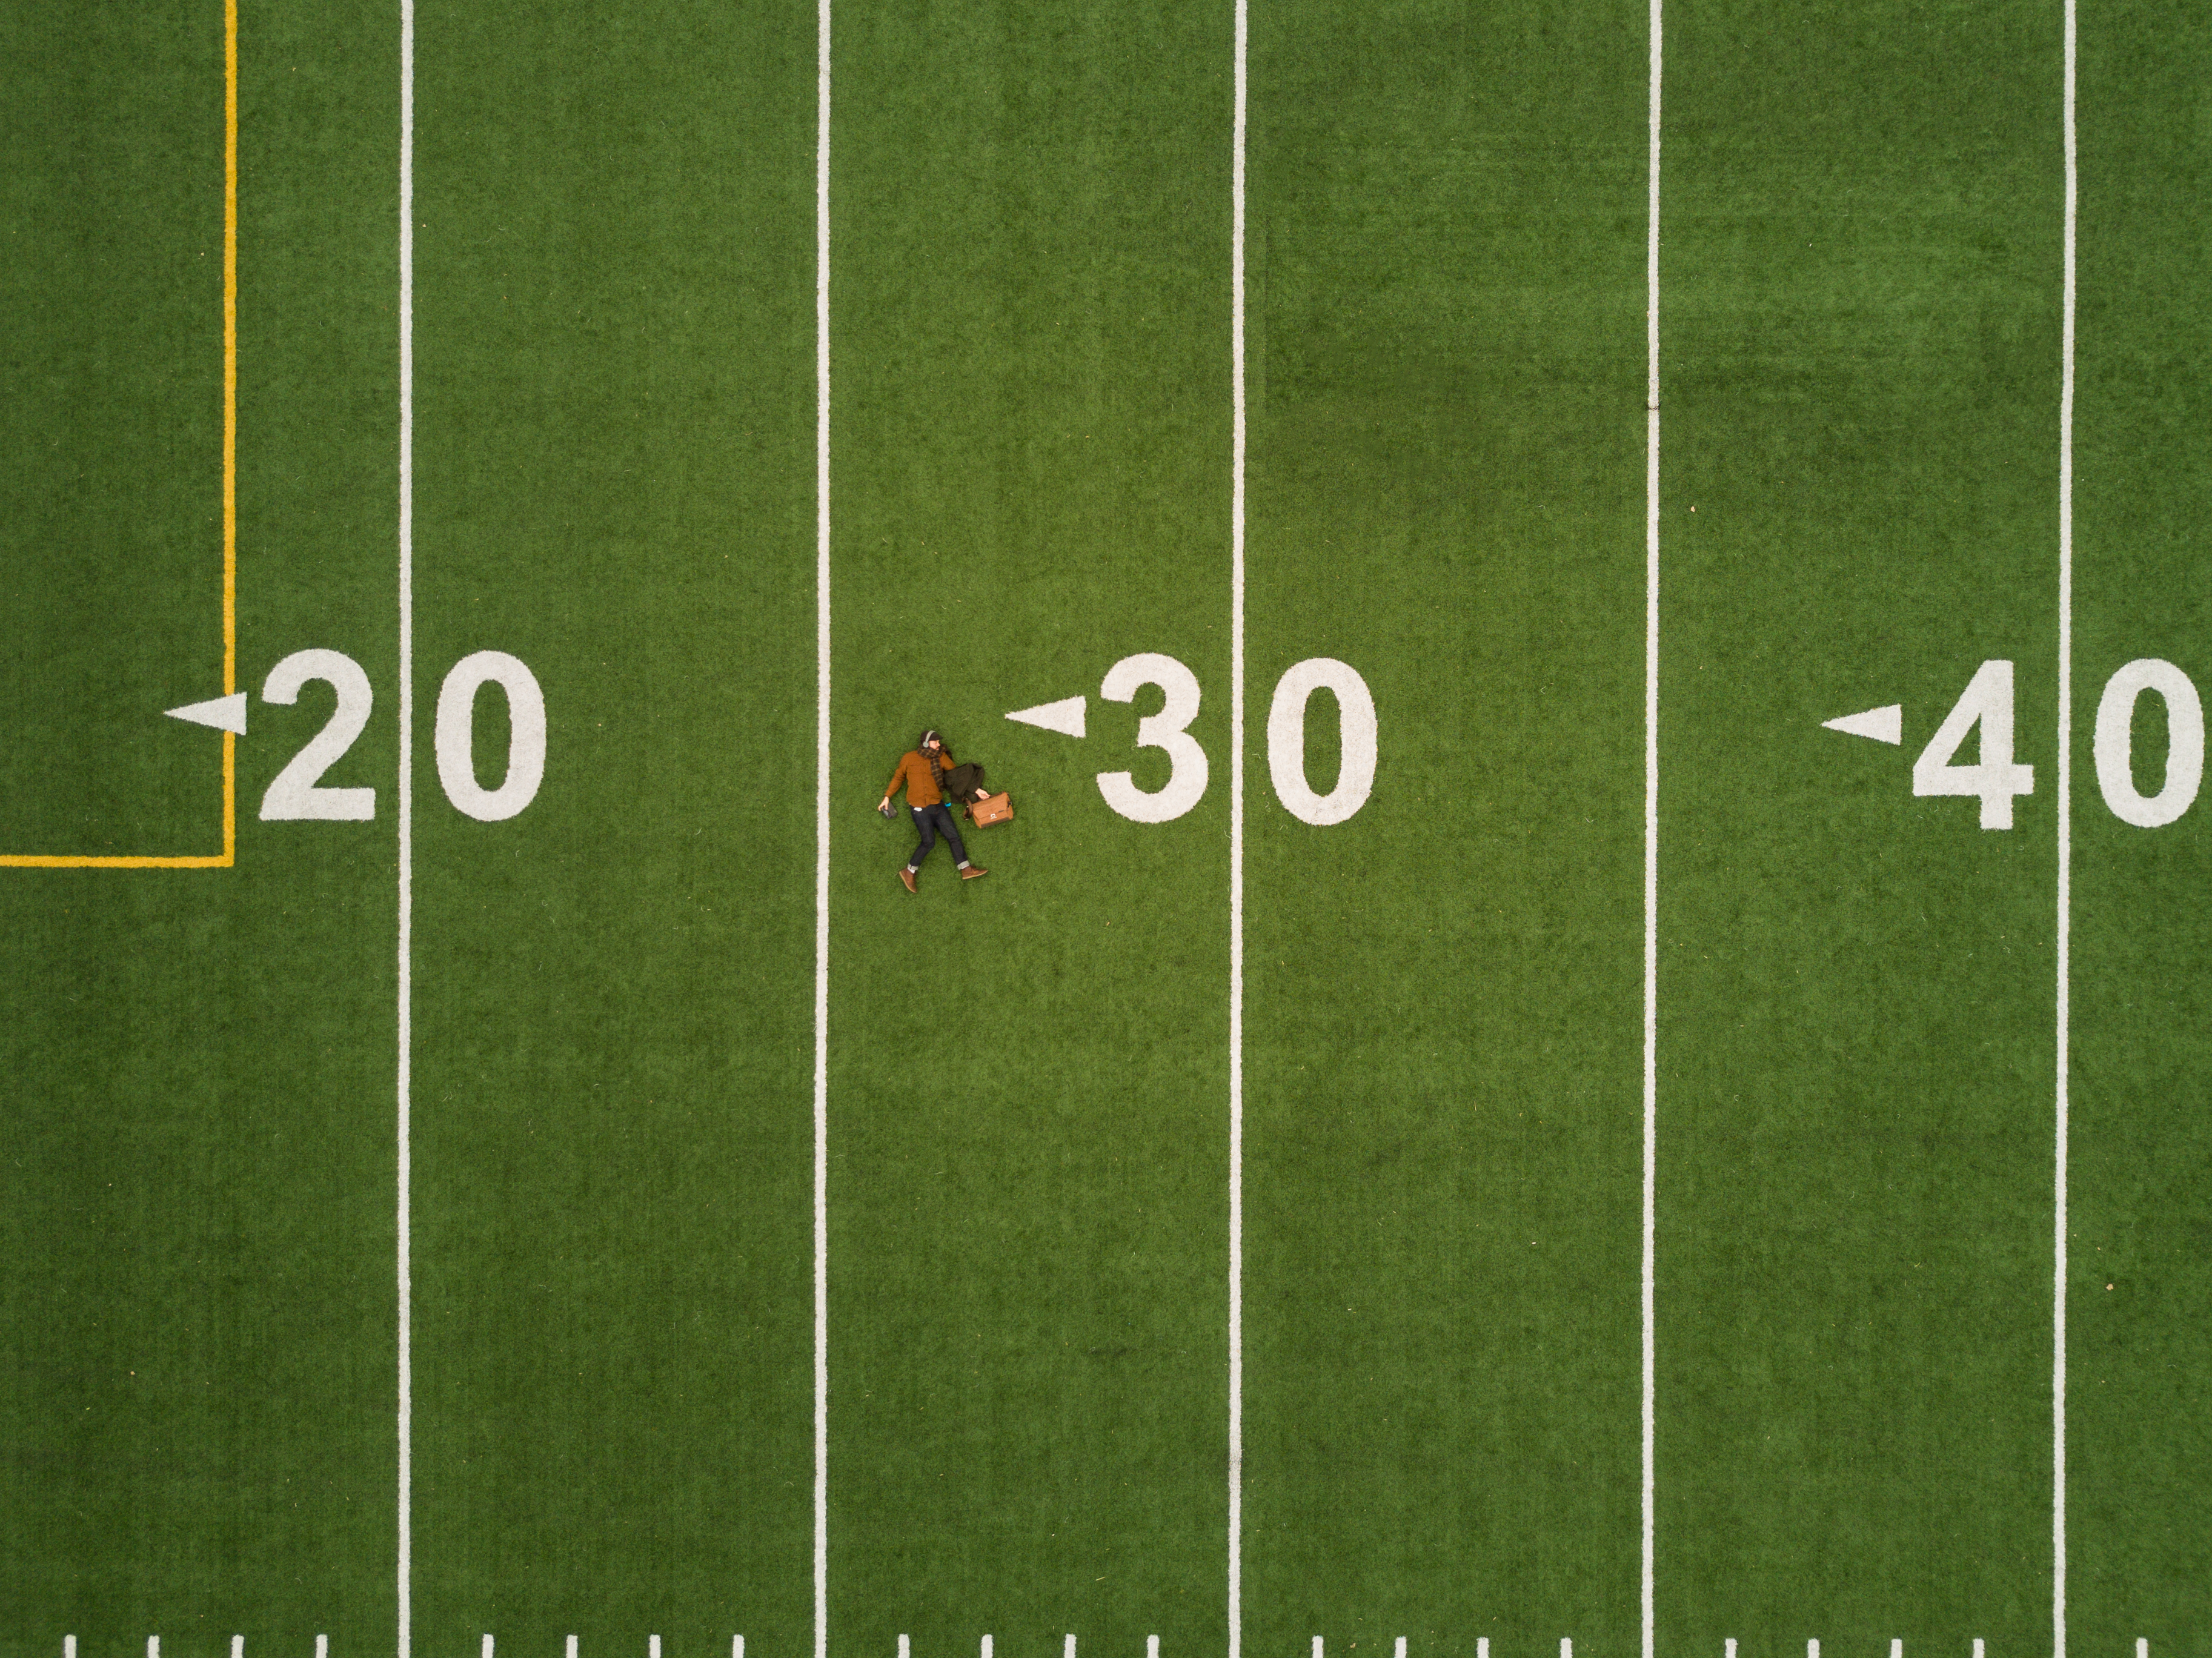
grass, structure, lawn, green, baseball field, golf club, font, sports, text, flooring, sport venue